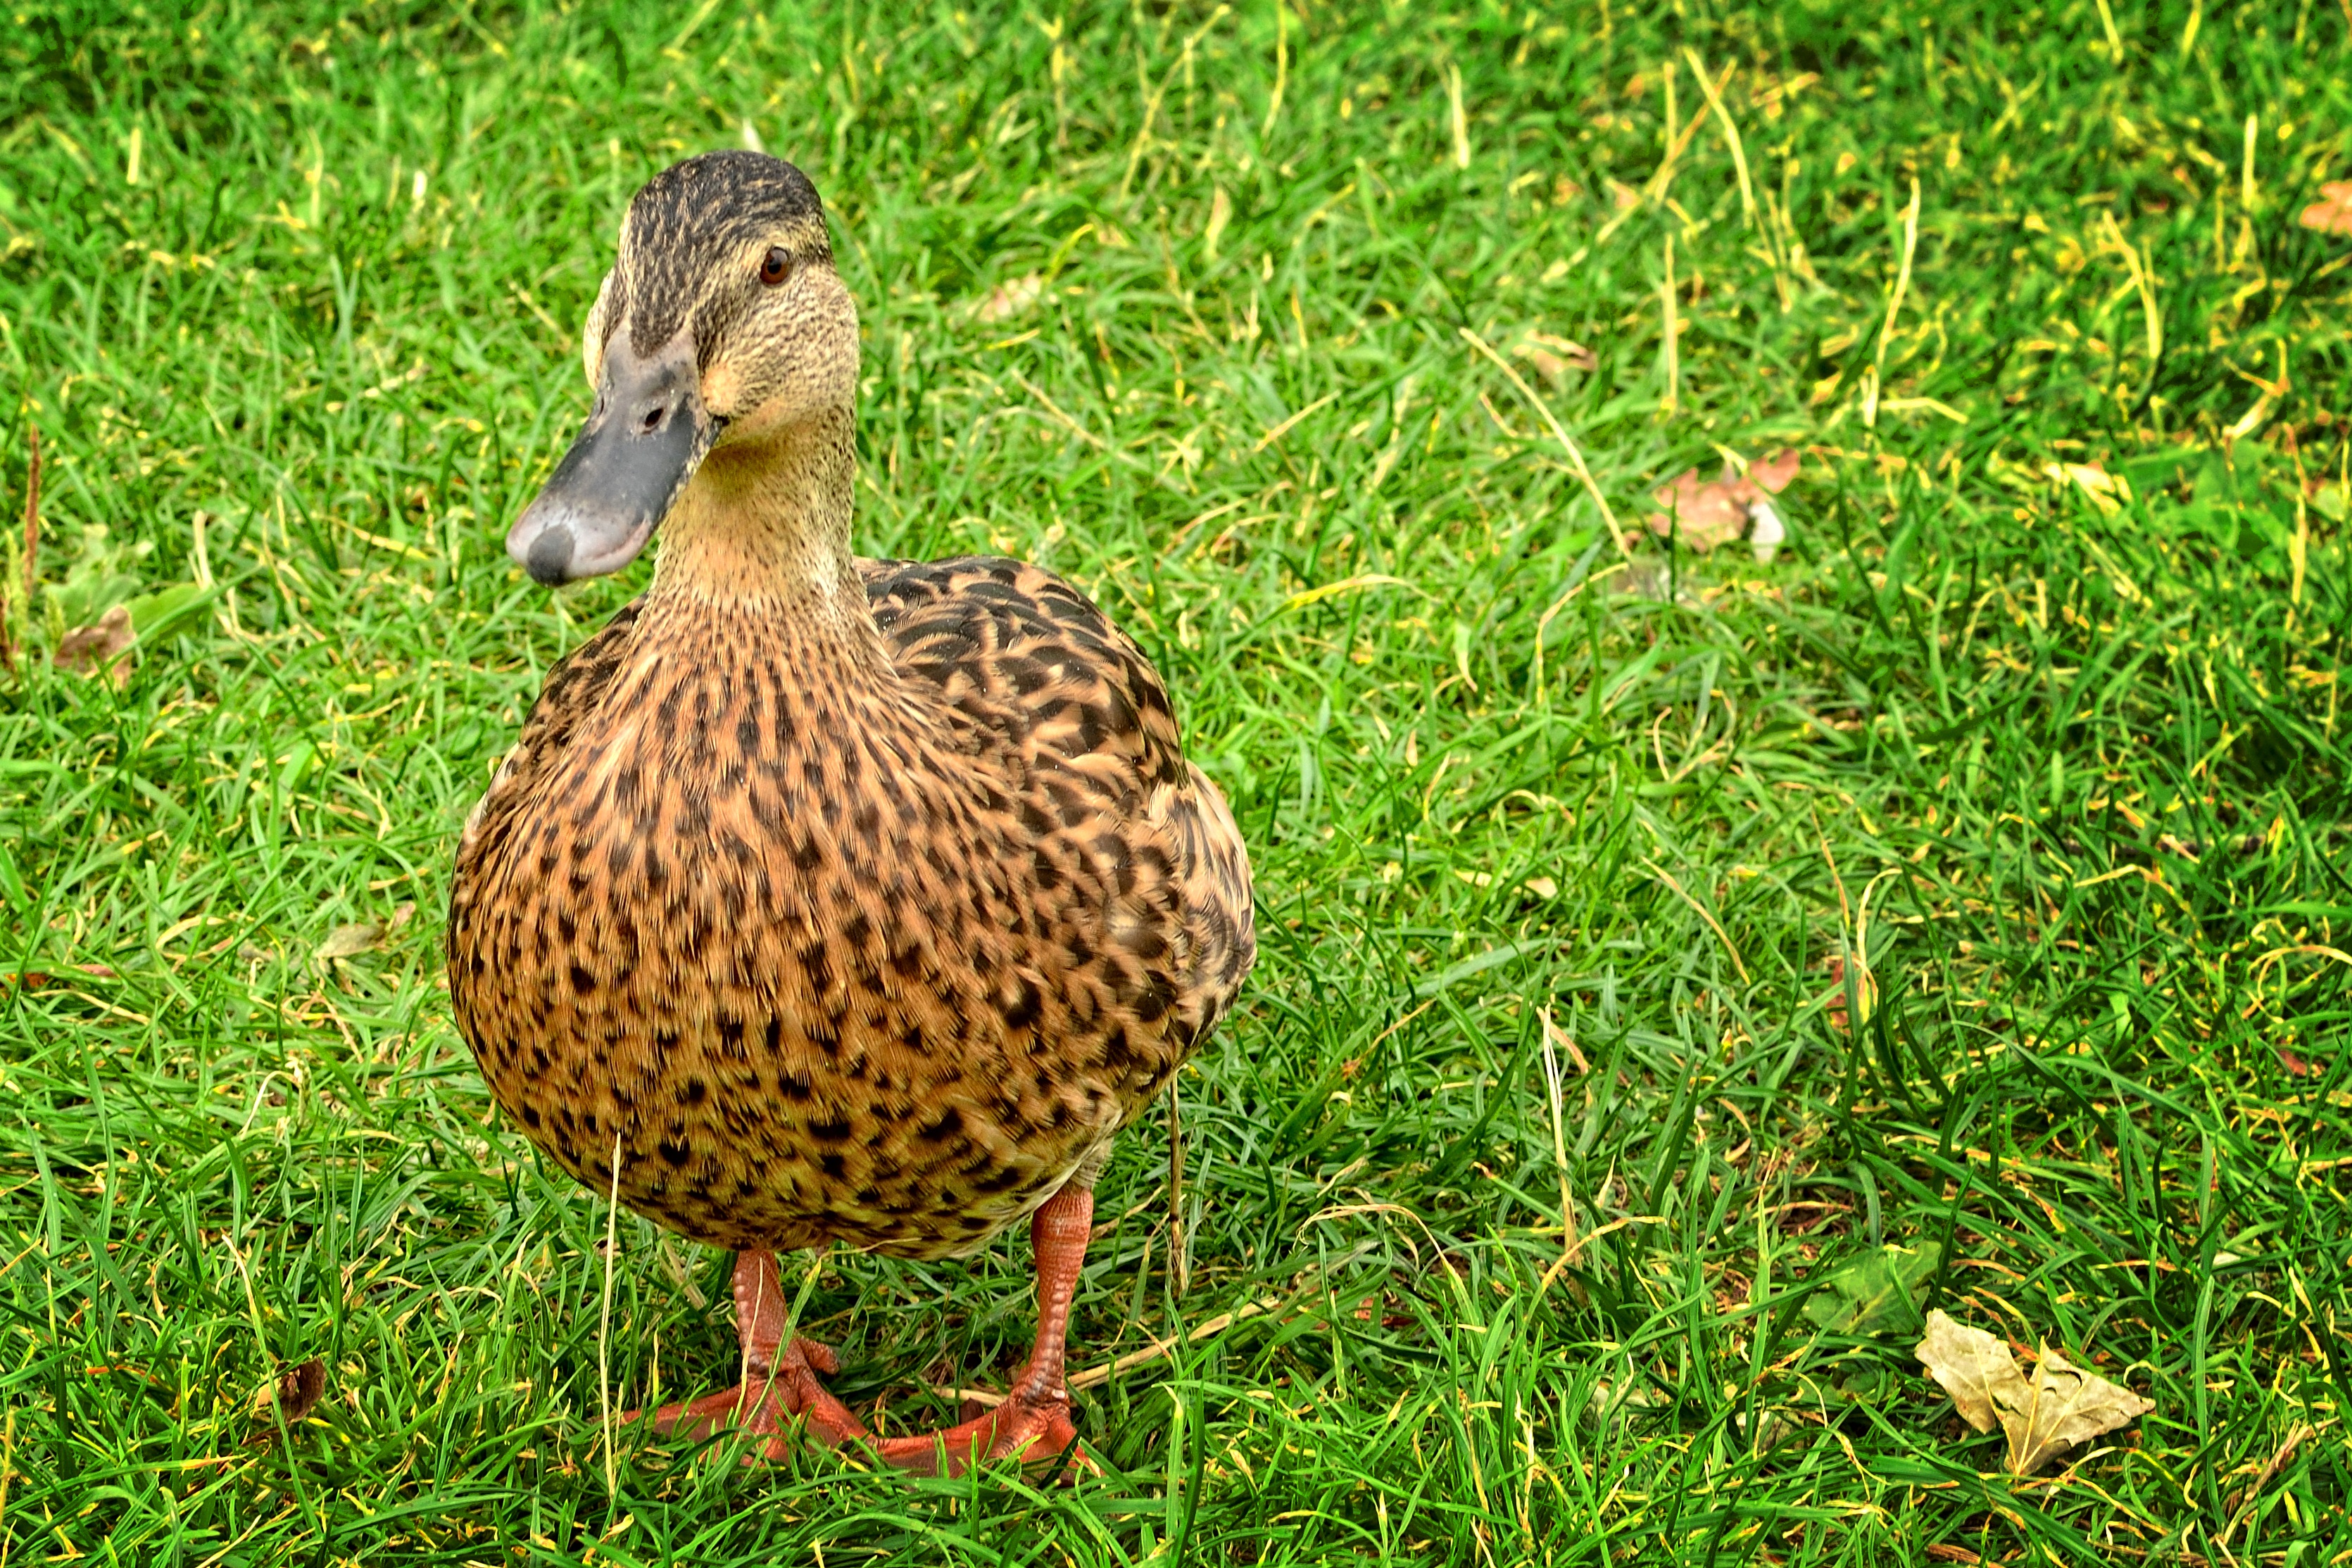
water, grass, bird, meadow, prairie, female, wildlife, beak, fauna, poultry, stand, duck, look, vertebrate, waterfowl, water bird, mallard, duck bird, anas platyrhynchos, ducks geese and swans